Walter Loving

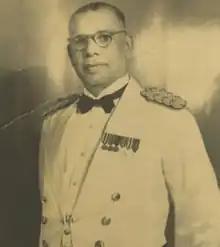
Walter Loving pictured in 1940, the year of his third and final retirement

The day after the inauguration the band was invited to perform for the president and Mrs. Taft at the White House, becoming the first band in history from outside the continental United States to perform at a White House reception. It is also believed this may have been the first time an African American conducted a musical performance at the White House.